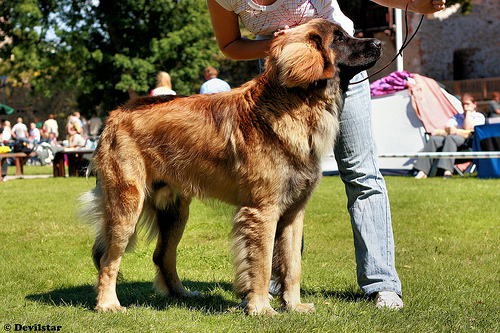
Animal: dog
Breed: leonberger